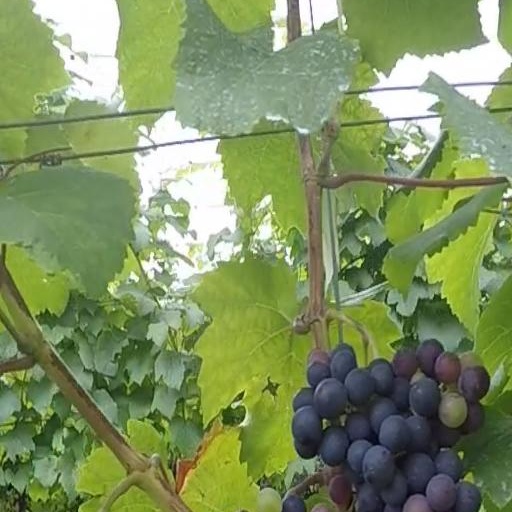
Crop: grape